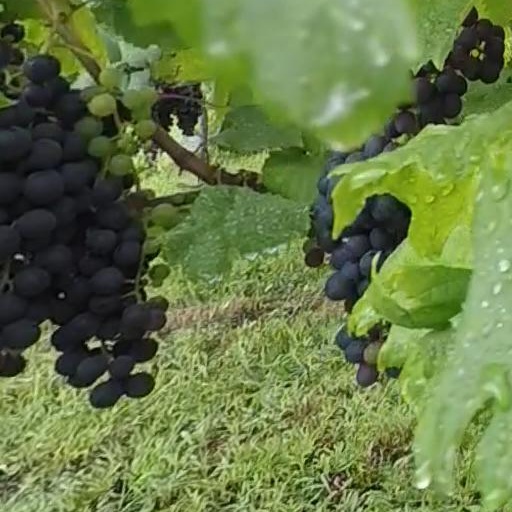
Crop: grape